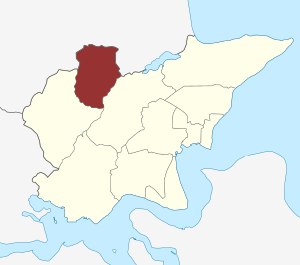
Pjedsted Sogn
Pjedsted Sogn
Pjedsted Sogn er et sogn i Fredericia Provsti. Sognet ligger i Fredericia Kommune. Indtil Kommunalreformen i 2007 lå det i Fredericia Kommune, og indtil Kommunalreformen i 1970 lå det i Holmans Herred. I Pjedsted Sogn ligger Pjedsted Kirke.